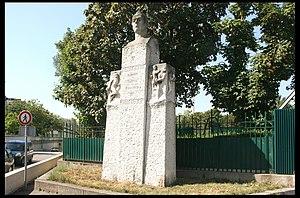
Alexandre Maspoli (français, 1875-1943) et Tony Garnier (français, 1869-1948): Monument à Frantz Reichel, 1934, Avenue du Général-Sarrail, XVIe arrondissement, Paris, France.